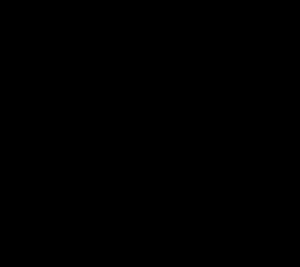
Le paradoxe de Jevons énonce qu'à mesure que les améliorations technologiques augmentent l'efficacité avec laquelle une ressource est employée, la consommation totale de cette ressource peut augmenter au lieu de diminuer. En particulier, ce paradoxe implique que l'introduction de technologies plus efficaces en matière d'énergie peut, dans l'agrégat, augmenter la consommation totale de l'énergie. On parle également d'effet rebond.